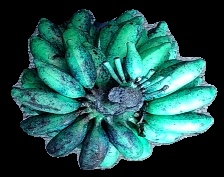
Variety: rasbale
Grade: grade3